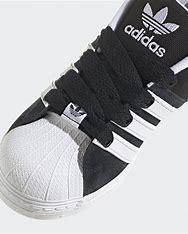
Brand: Adidas
Model: Superstar